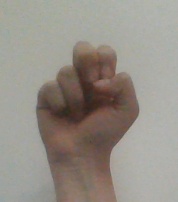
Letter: gaaf